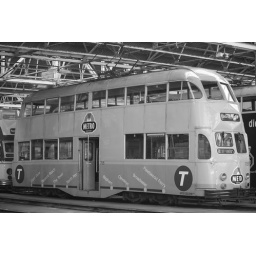
Balloon Tram 715 in black and white